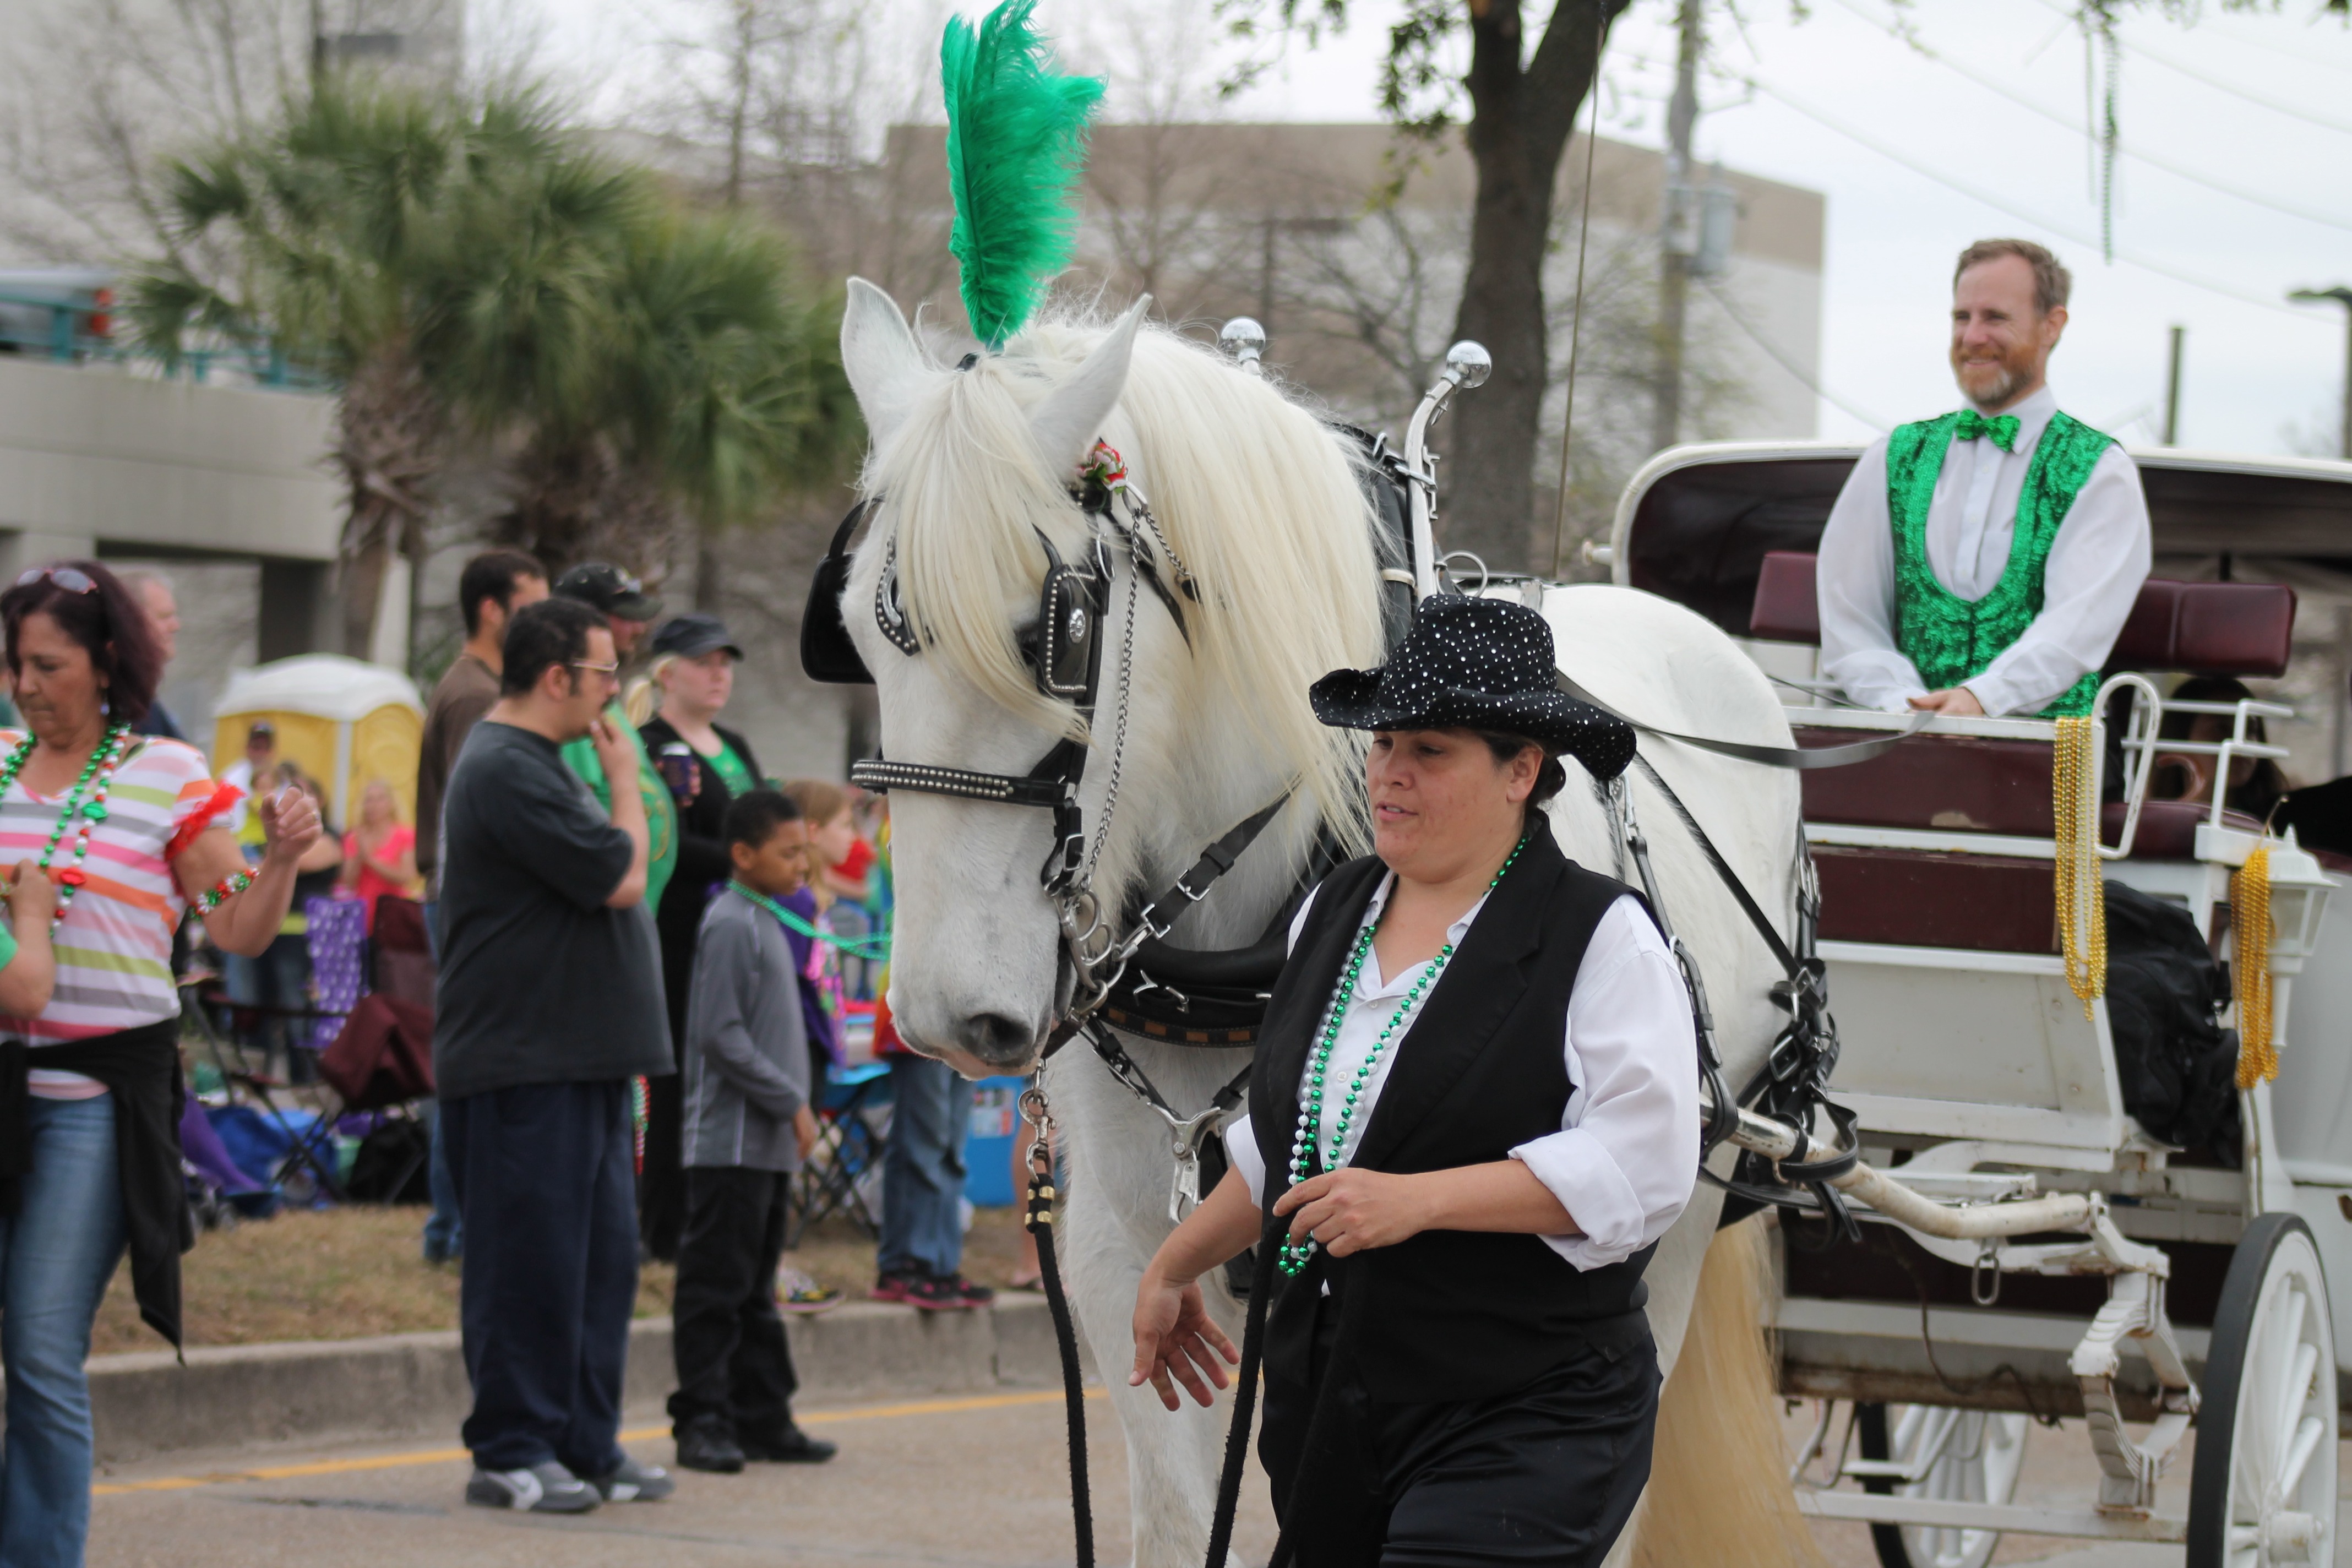
crowd, carnival, horse, ride, parade, festival, carriage, demonstration, spectators, louisiana, irish parade